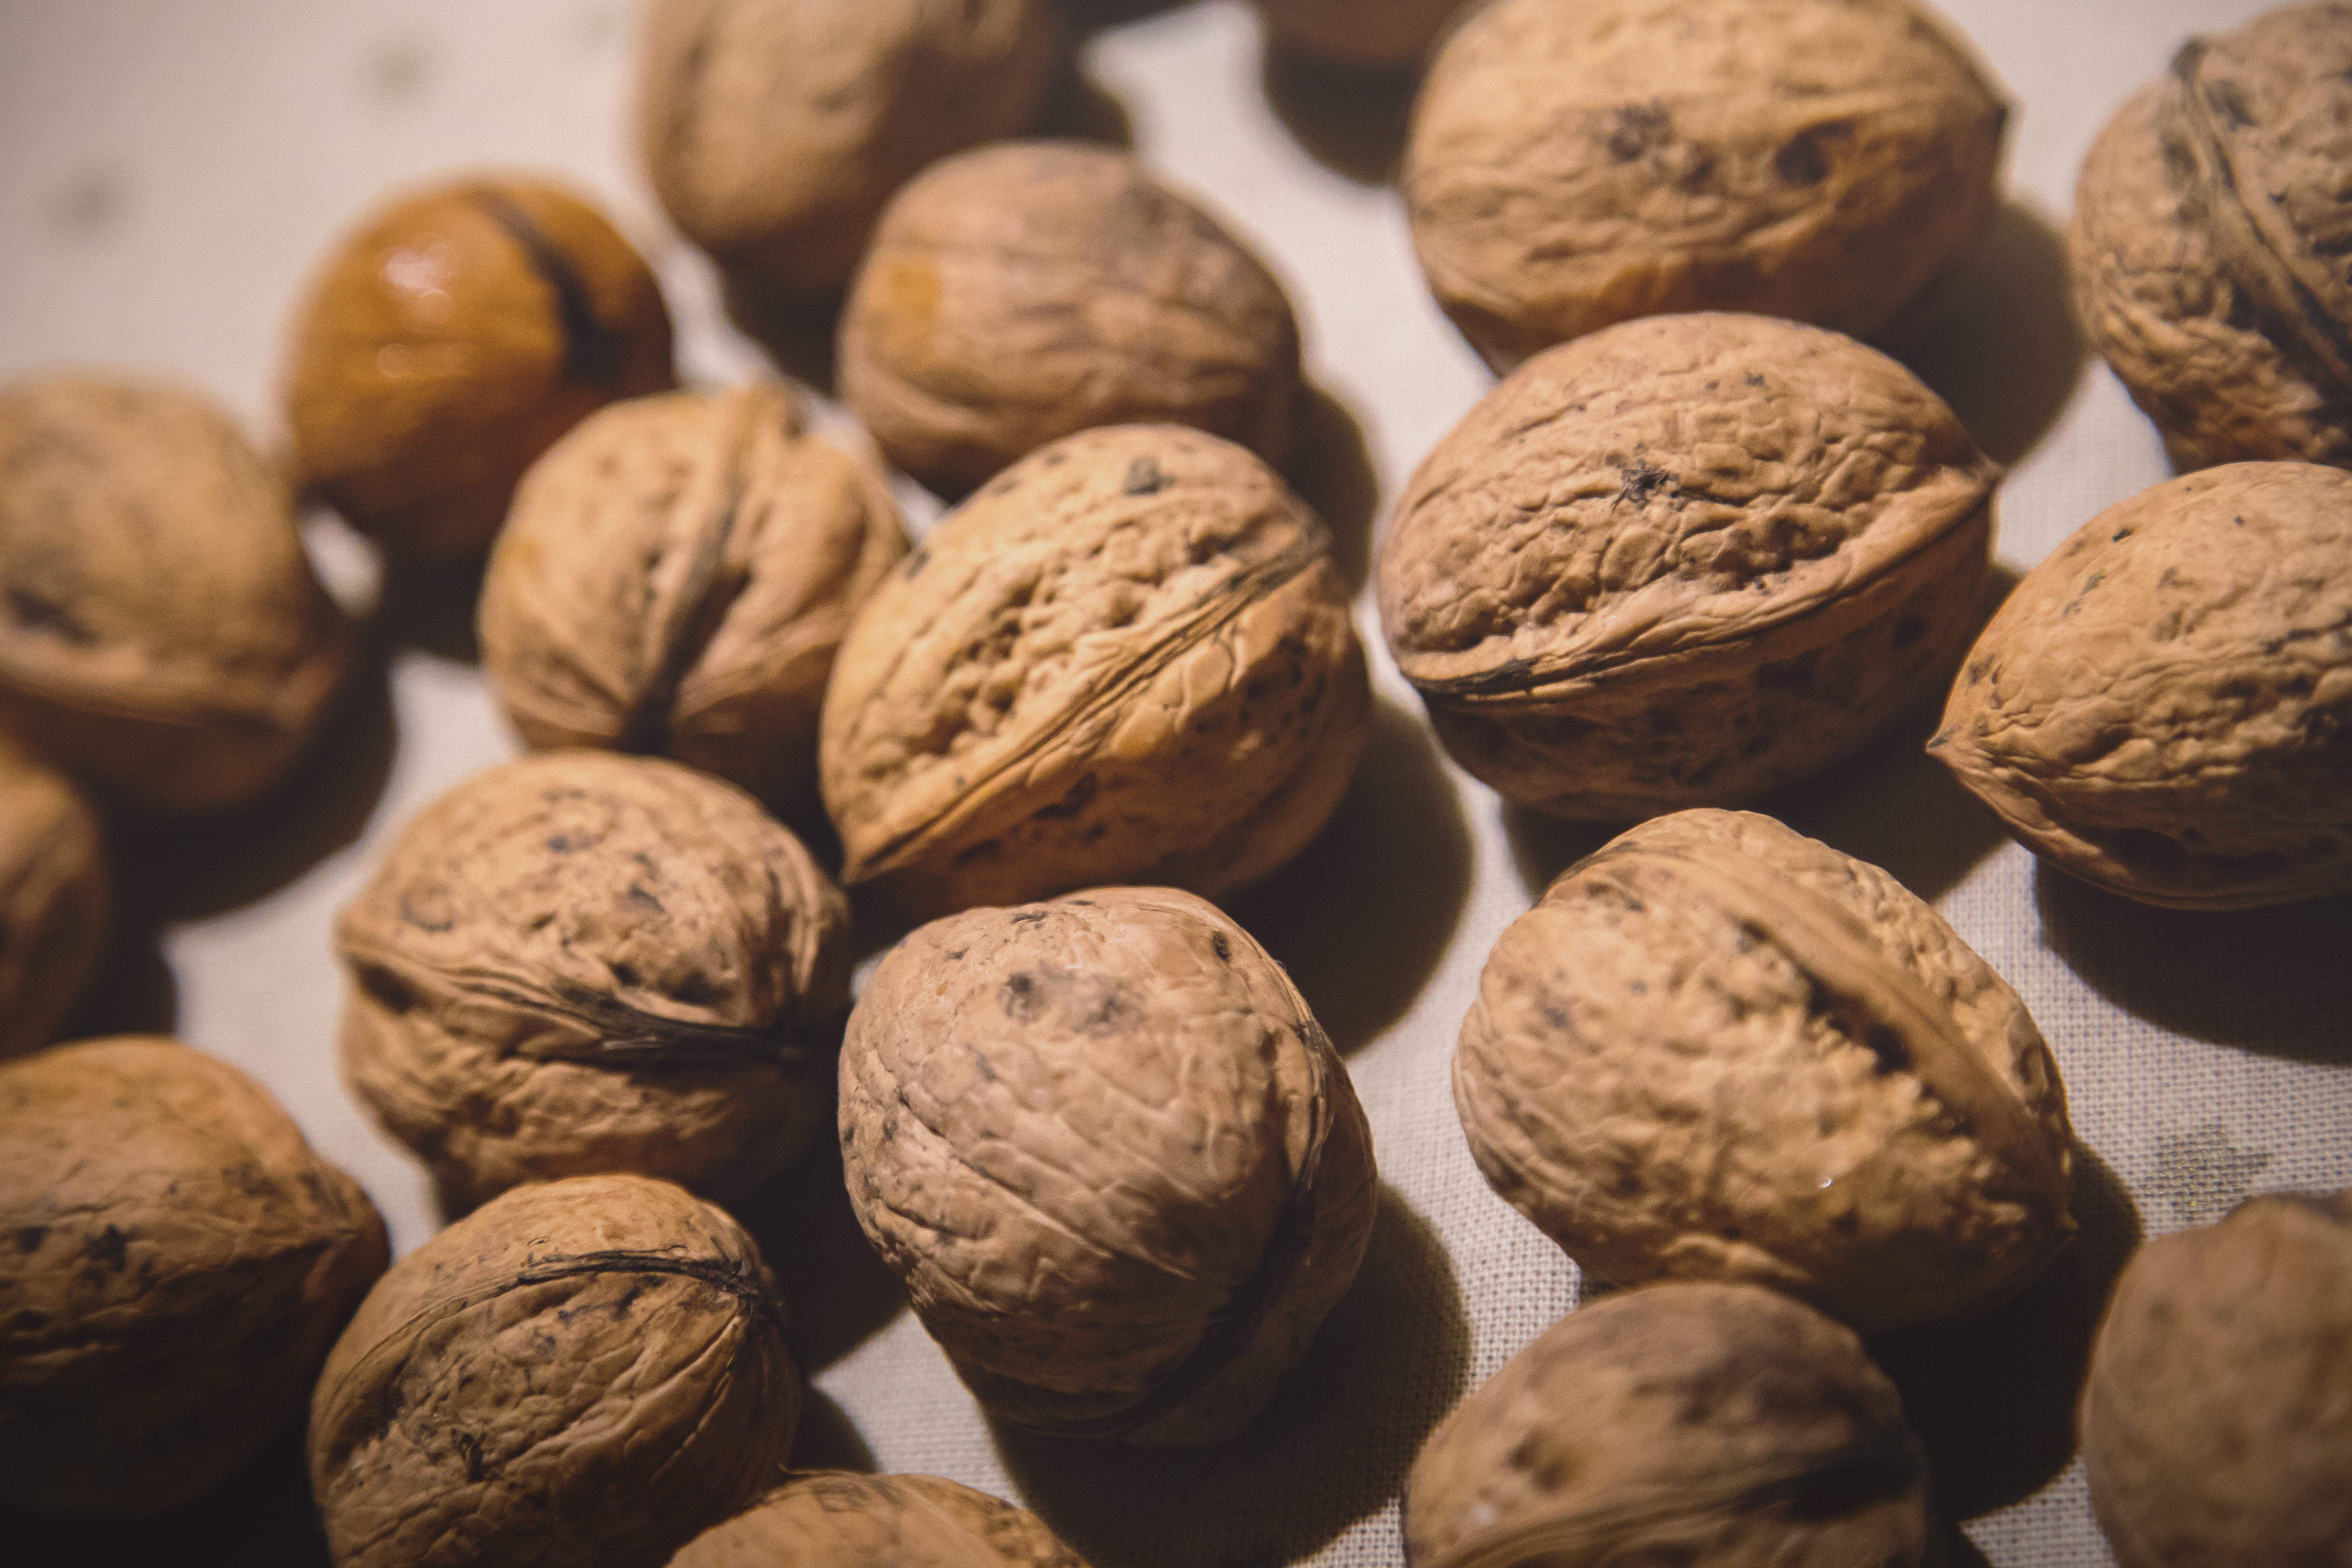
plant, food, produce, brown, nut, walnut, nuts, hazelnut, walnuts, flavor, flowering plant, land plant, chocolate truffle, nuts seeds, tree nuts